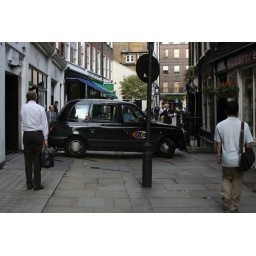
A black London cab attempts to turn around in a narrow street in Soho.